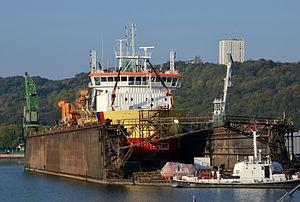
Dock flottant dans le port de Rouen, Seine Maritime, France
Le grand port maritime de Rouen est un établissement public dont la tutelle de l'État est exercée par la Direction générale des infrastructures, des transports et de la mer du ministère de l'Écologie, du Développement durable et de l'Énergie.